Vanilla Beans (band)

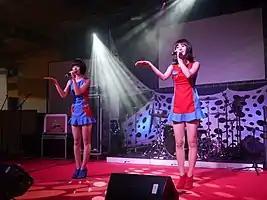
The group performing at the Toulouse Game Show in France in December 2012

, also known as Vanibe, was a Japanese idol girl duo formed in 2007, under the indie label FLOWER LABEL, a sub-label of Tokuma Japan Communications.